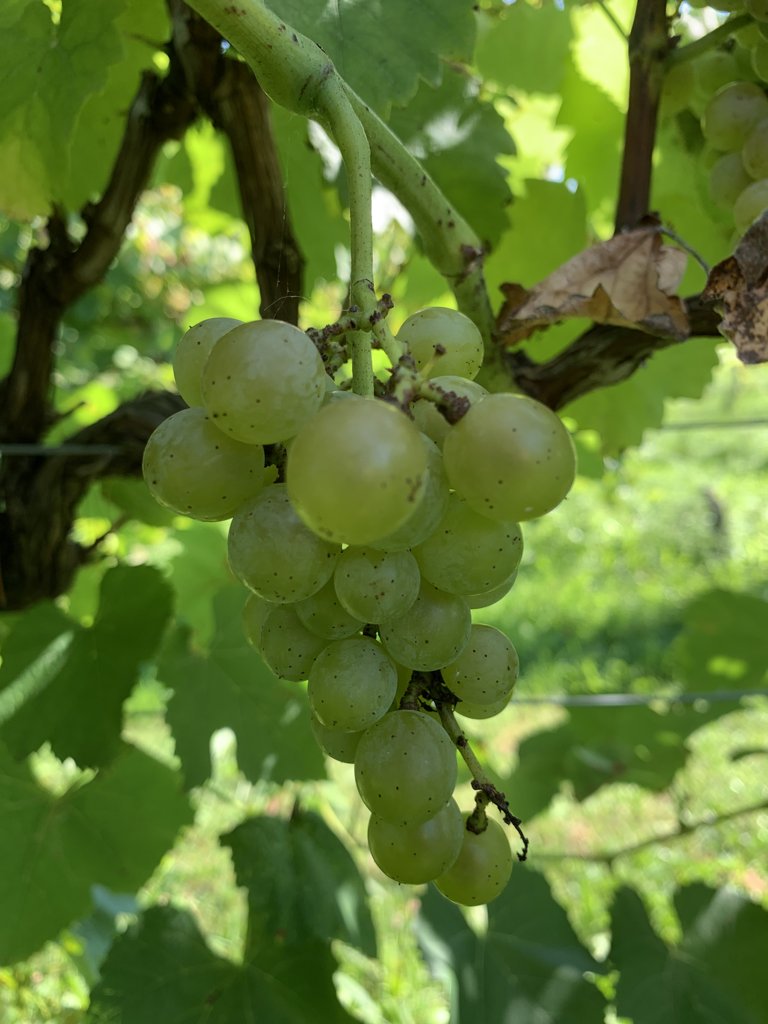
Berries visible: 29
Grape clusters: 2